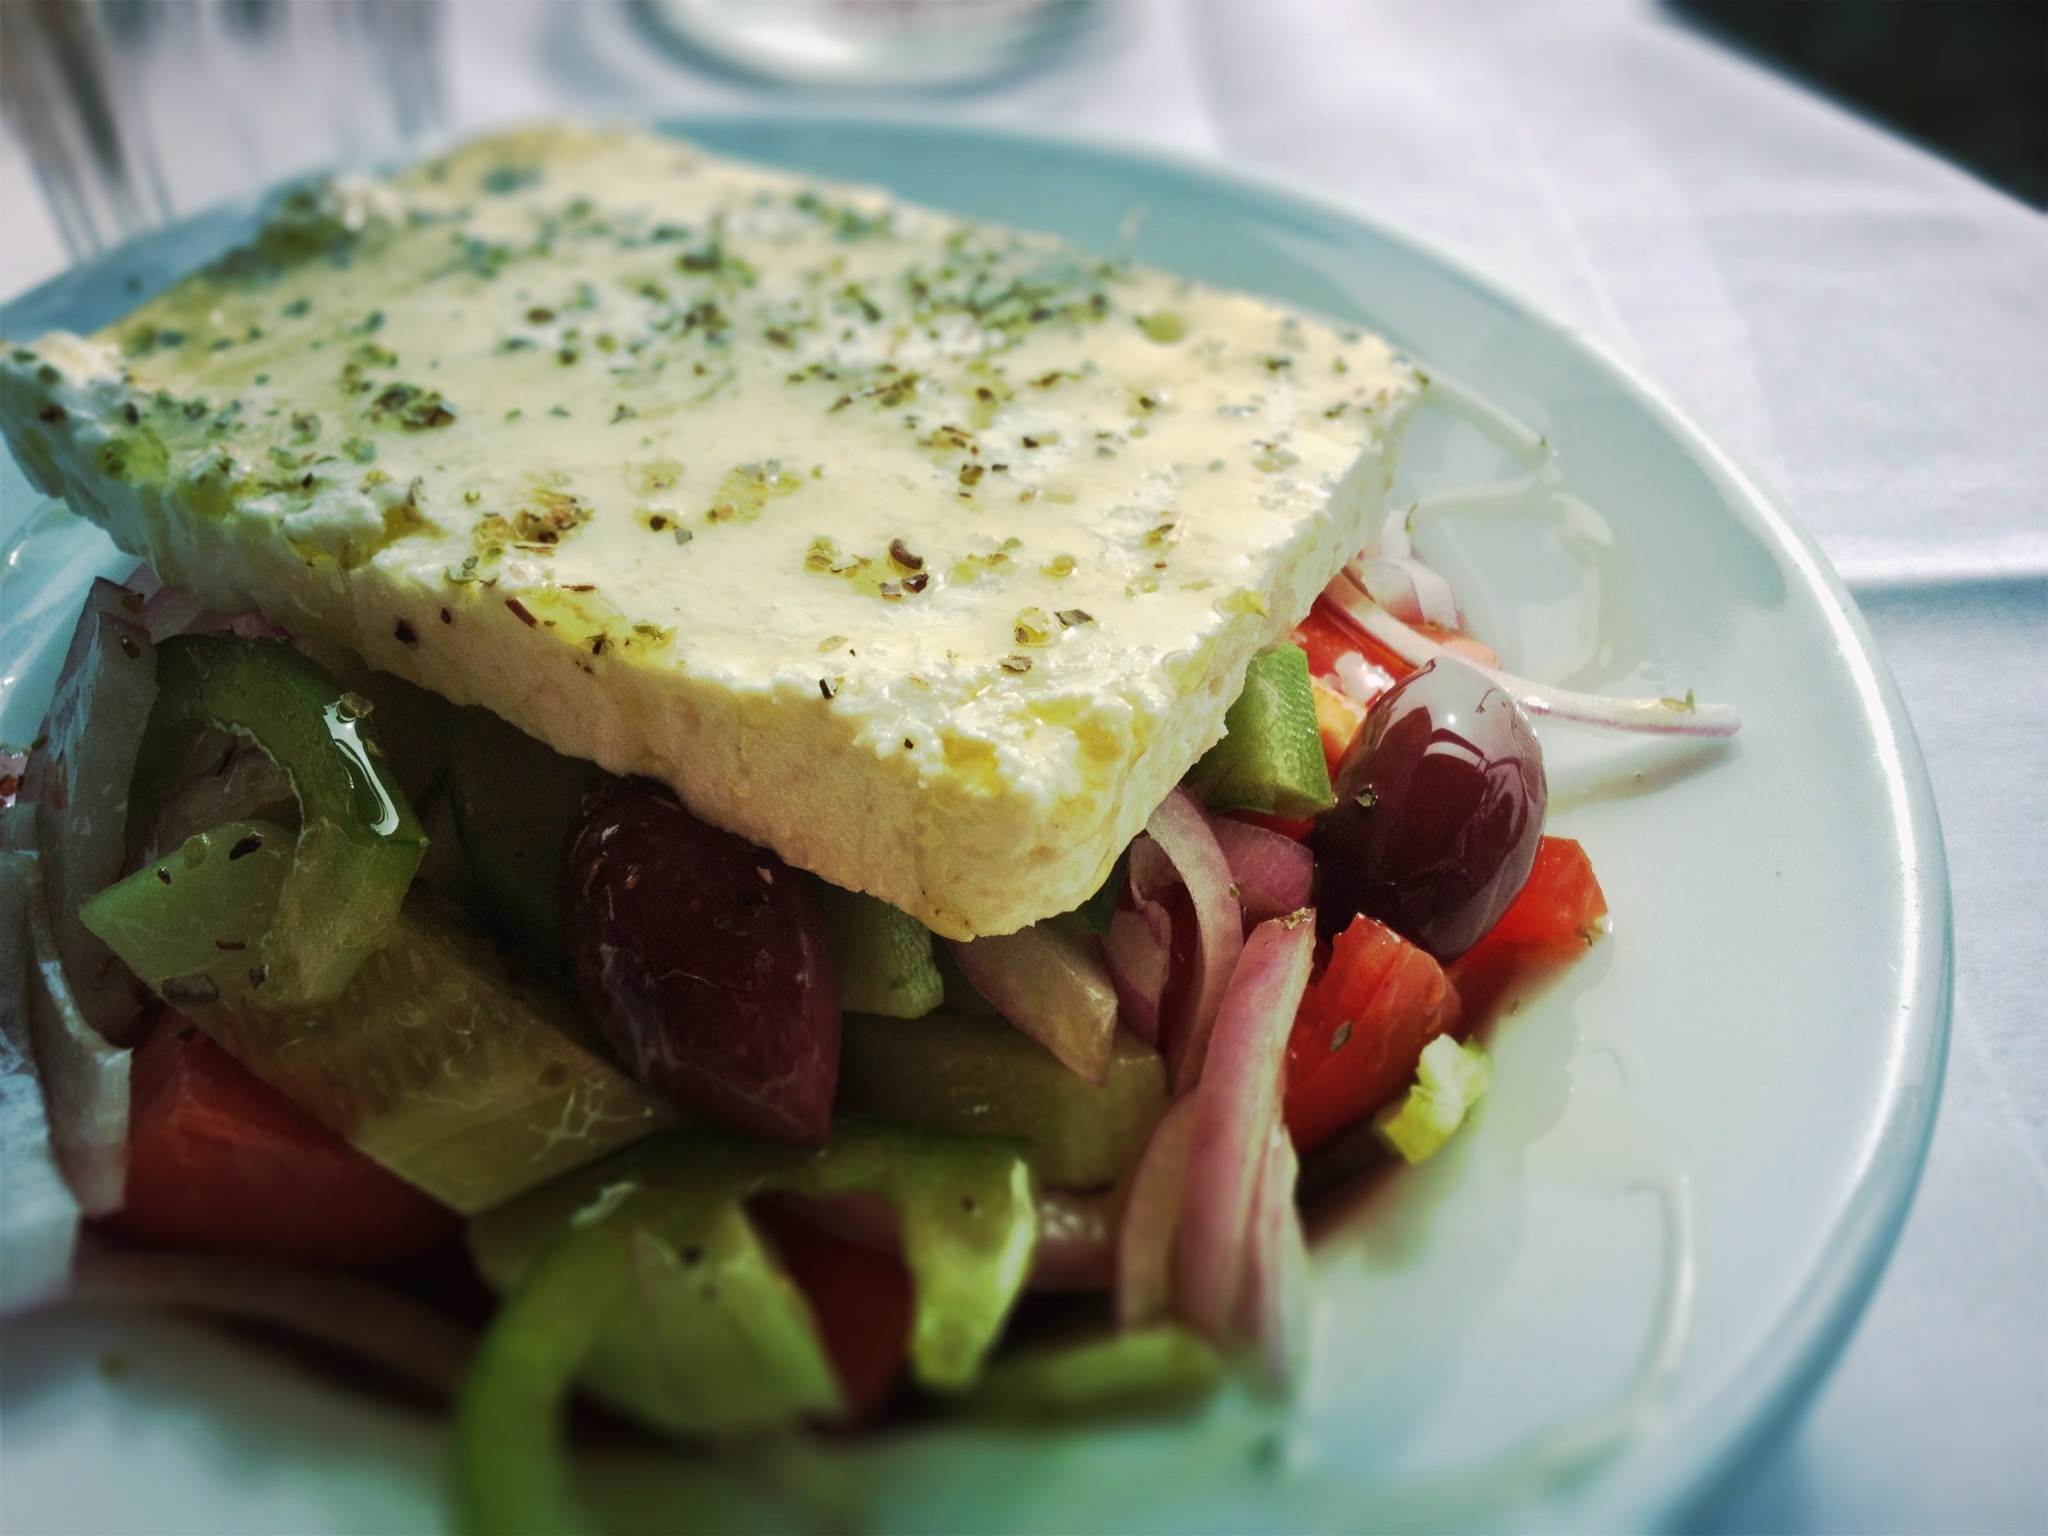
dish, meal, food, salad, greek, mediterranean, produce, vegetable, fresh, breakfast, healthy, cuisine, delicious, onion, tomato, dinner, cucumber, vegetarian, olives, oil, vegetarian food, diet, olive, feta, greek salad